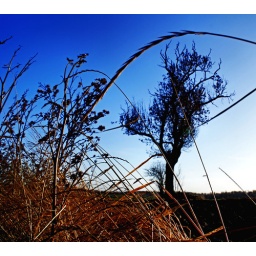
A winter tree framed by a curvy dry grass stalk.